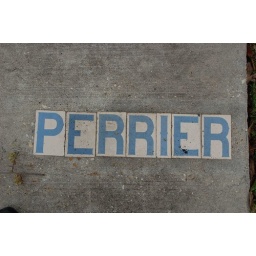
Perrier Street sign in sidewalk